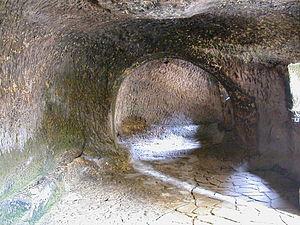
L'ermitage rupestre de Campo de Ebro, aussi connu sous le nom d'église [rupestre] de San Miguel est un petit ermitage rupestre d'origine wisigothique situé dans le hameau de Campo de Ebro, près de Valderredible, en Cantabrie.